Lenovo Yoga

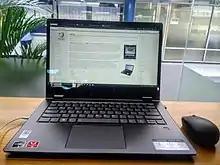
Yoga 530

The Yoga Book is a compact hybrid tablet designed similarly to the Yoga laptops that is available in both Android Marshmallow and Windows 10 Home versions. Featuring the same "watchband hinge" as the Yoga 3 Pro, the major difference is that the traditional mechanical keyboard is replaced with a pressure-sensitive "Create Pad" that responds to an active stylus with 2,048 levels of pressure and a backlit, touch-sensitive "Halo Keyboard" with haptic feedback. The device is powered by an Intel Atom x5 processor and has a 10.1-inch full HD screen, 4 GB of RAM, and 64 GB of internal storage with microSD card expansion support, Dolby Atmos stereo speakers, and optional 4G LTE. It became available for sale in September 2016.